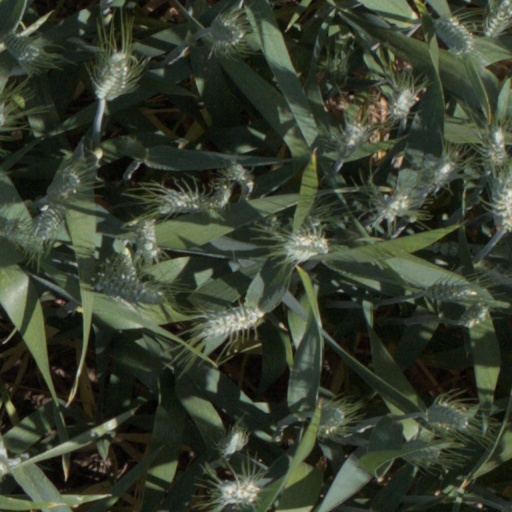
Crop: wheat